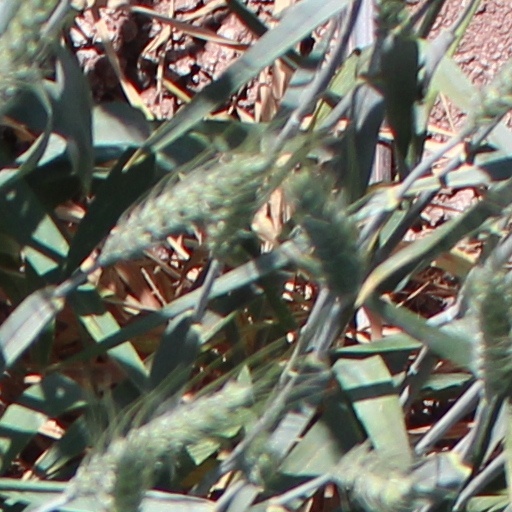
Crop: wheat